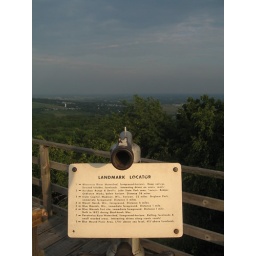
The landmark sign on the lookout tower at Blue Mound State Park in WI.